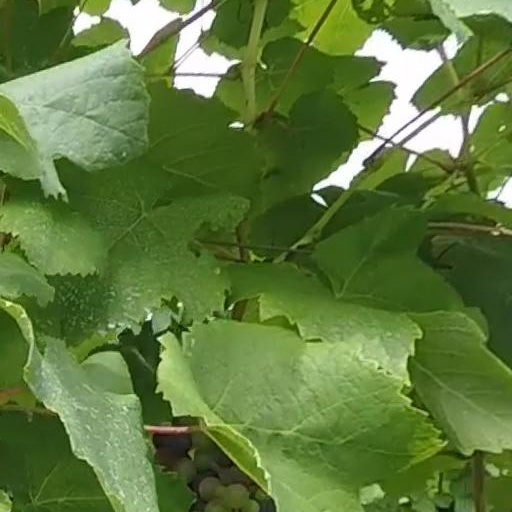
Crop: grape